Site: saxony
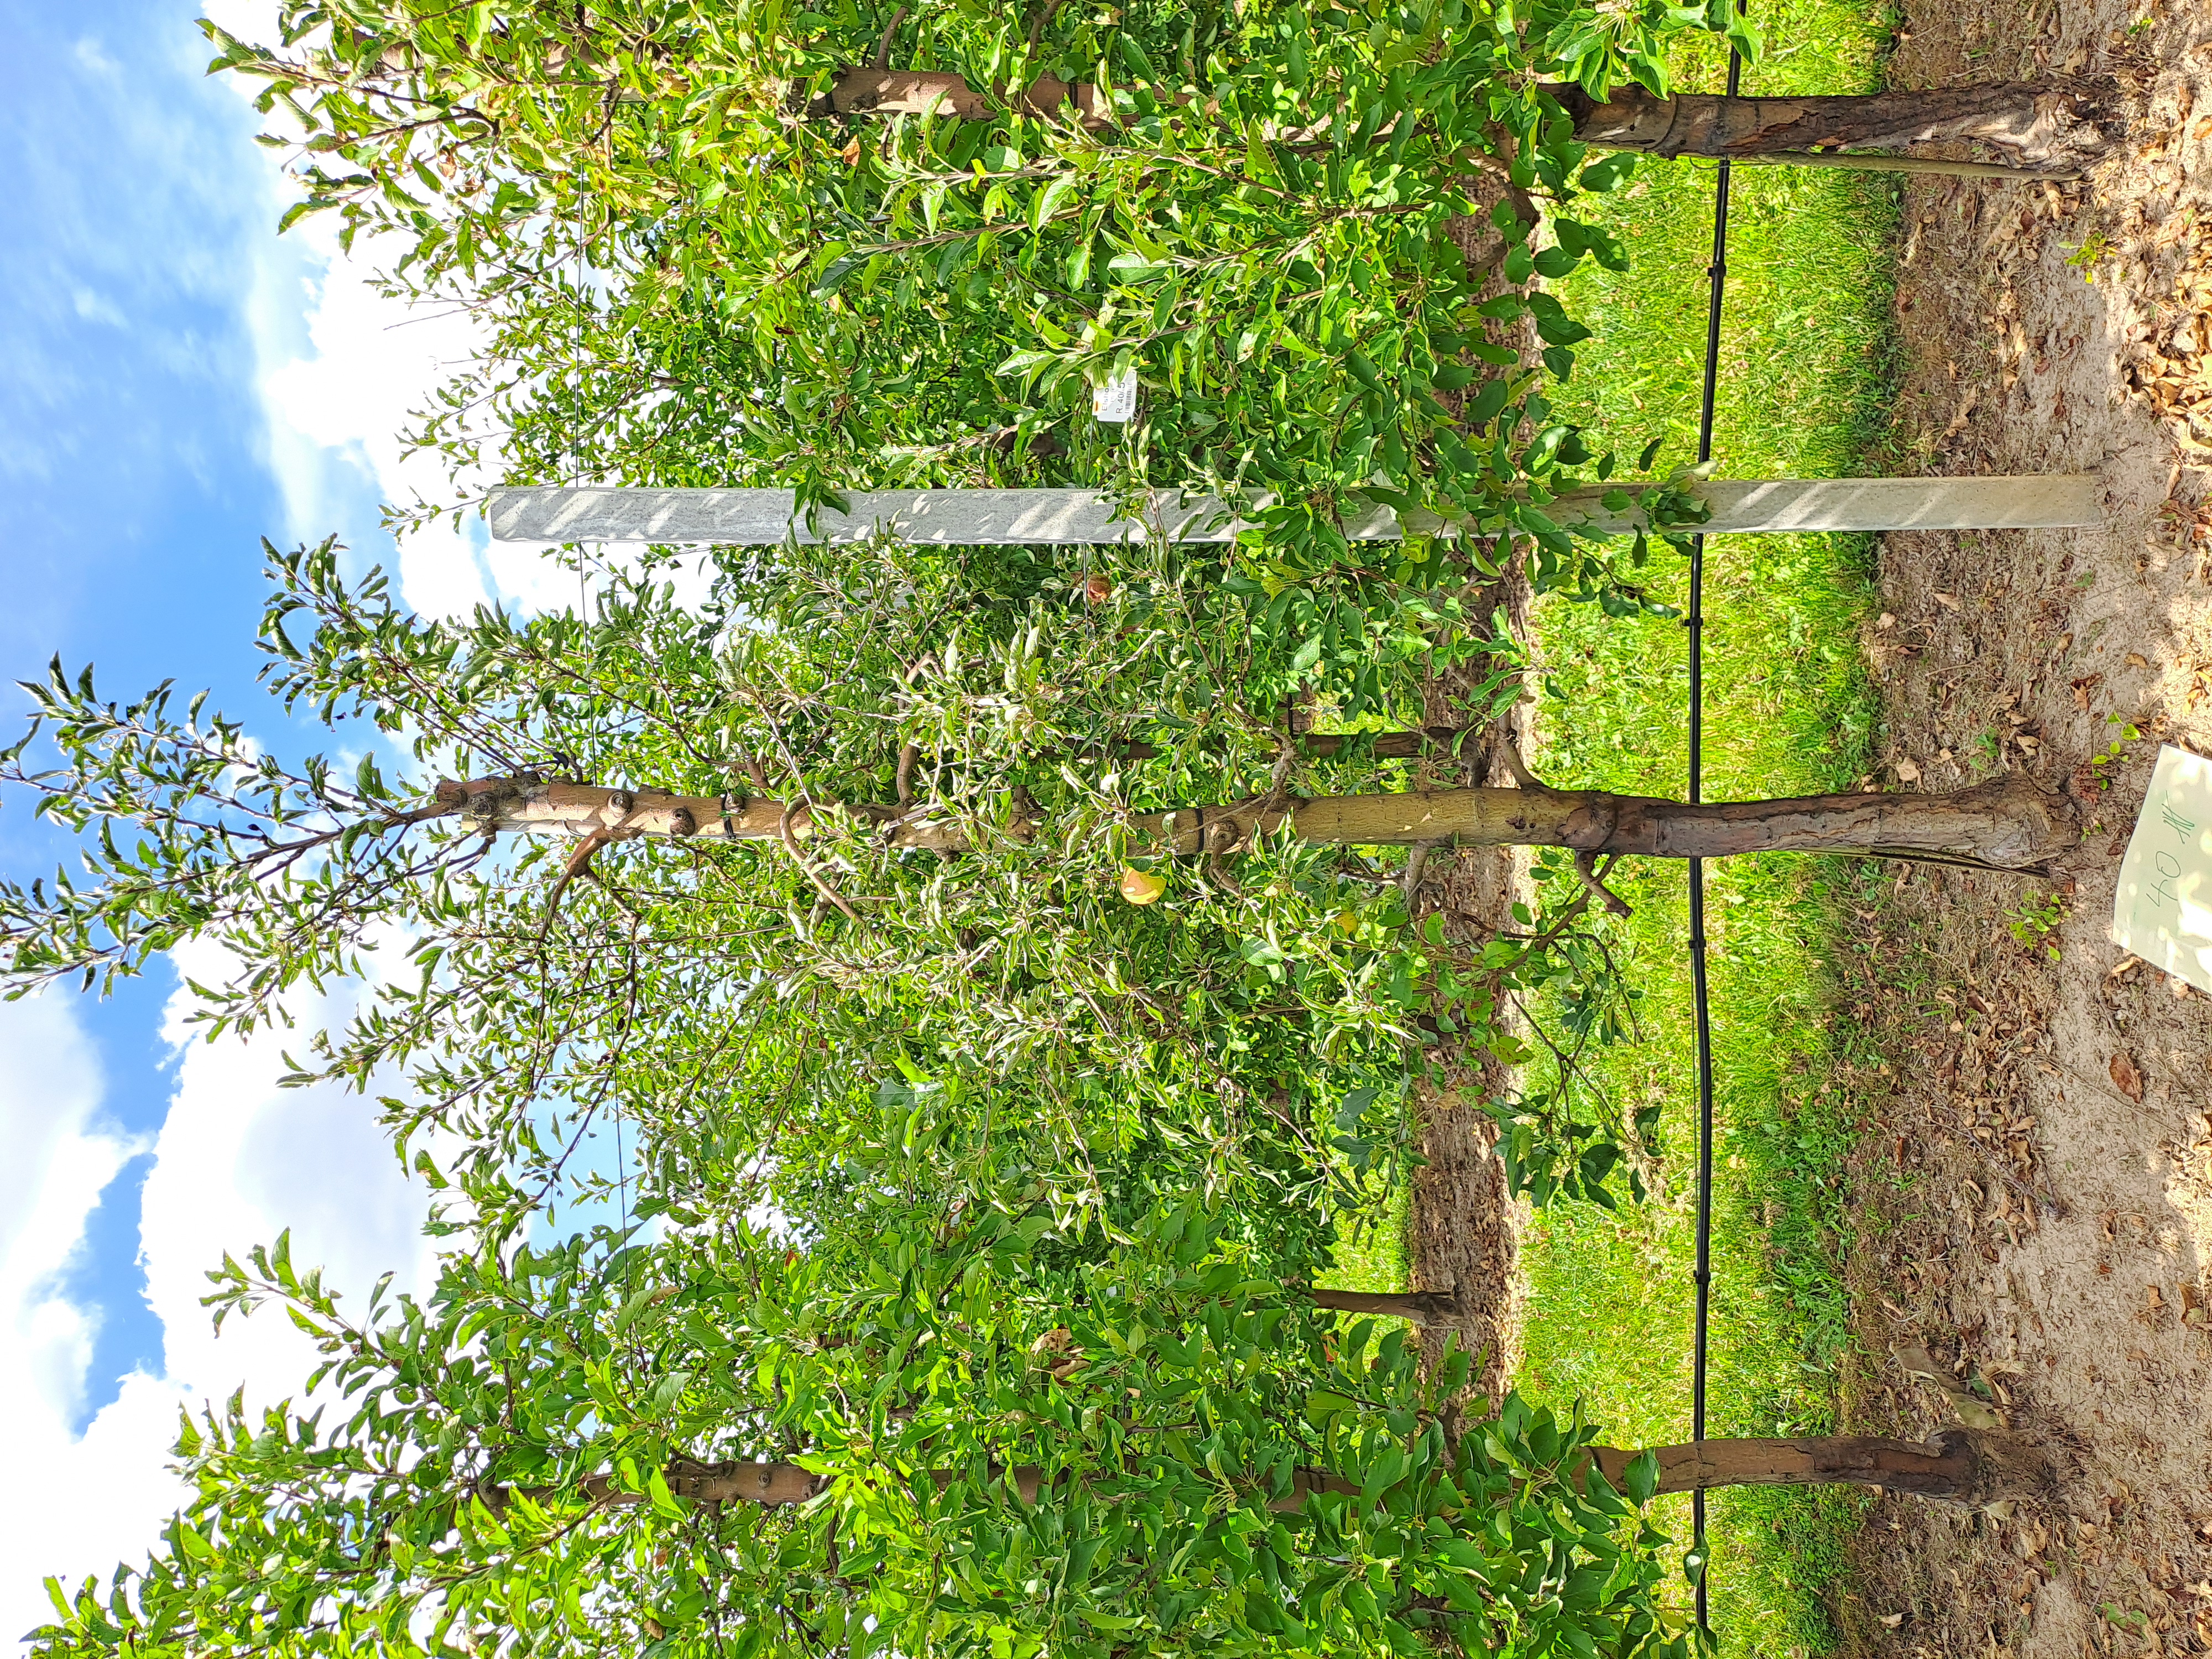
Growth stage (BBCH 85): Maturity of fruit and seed